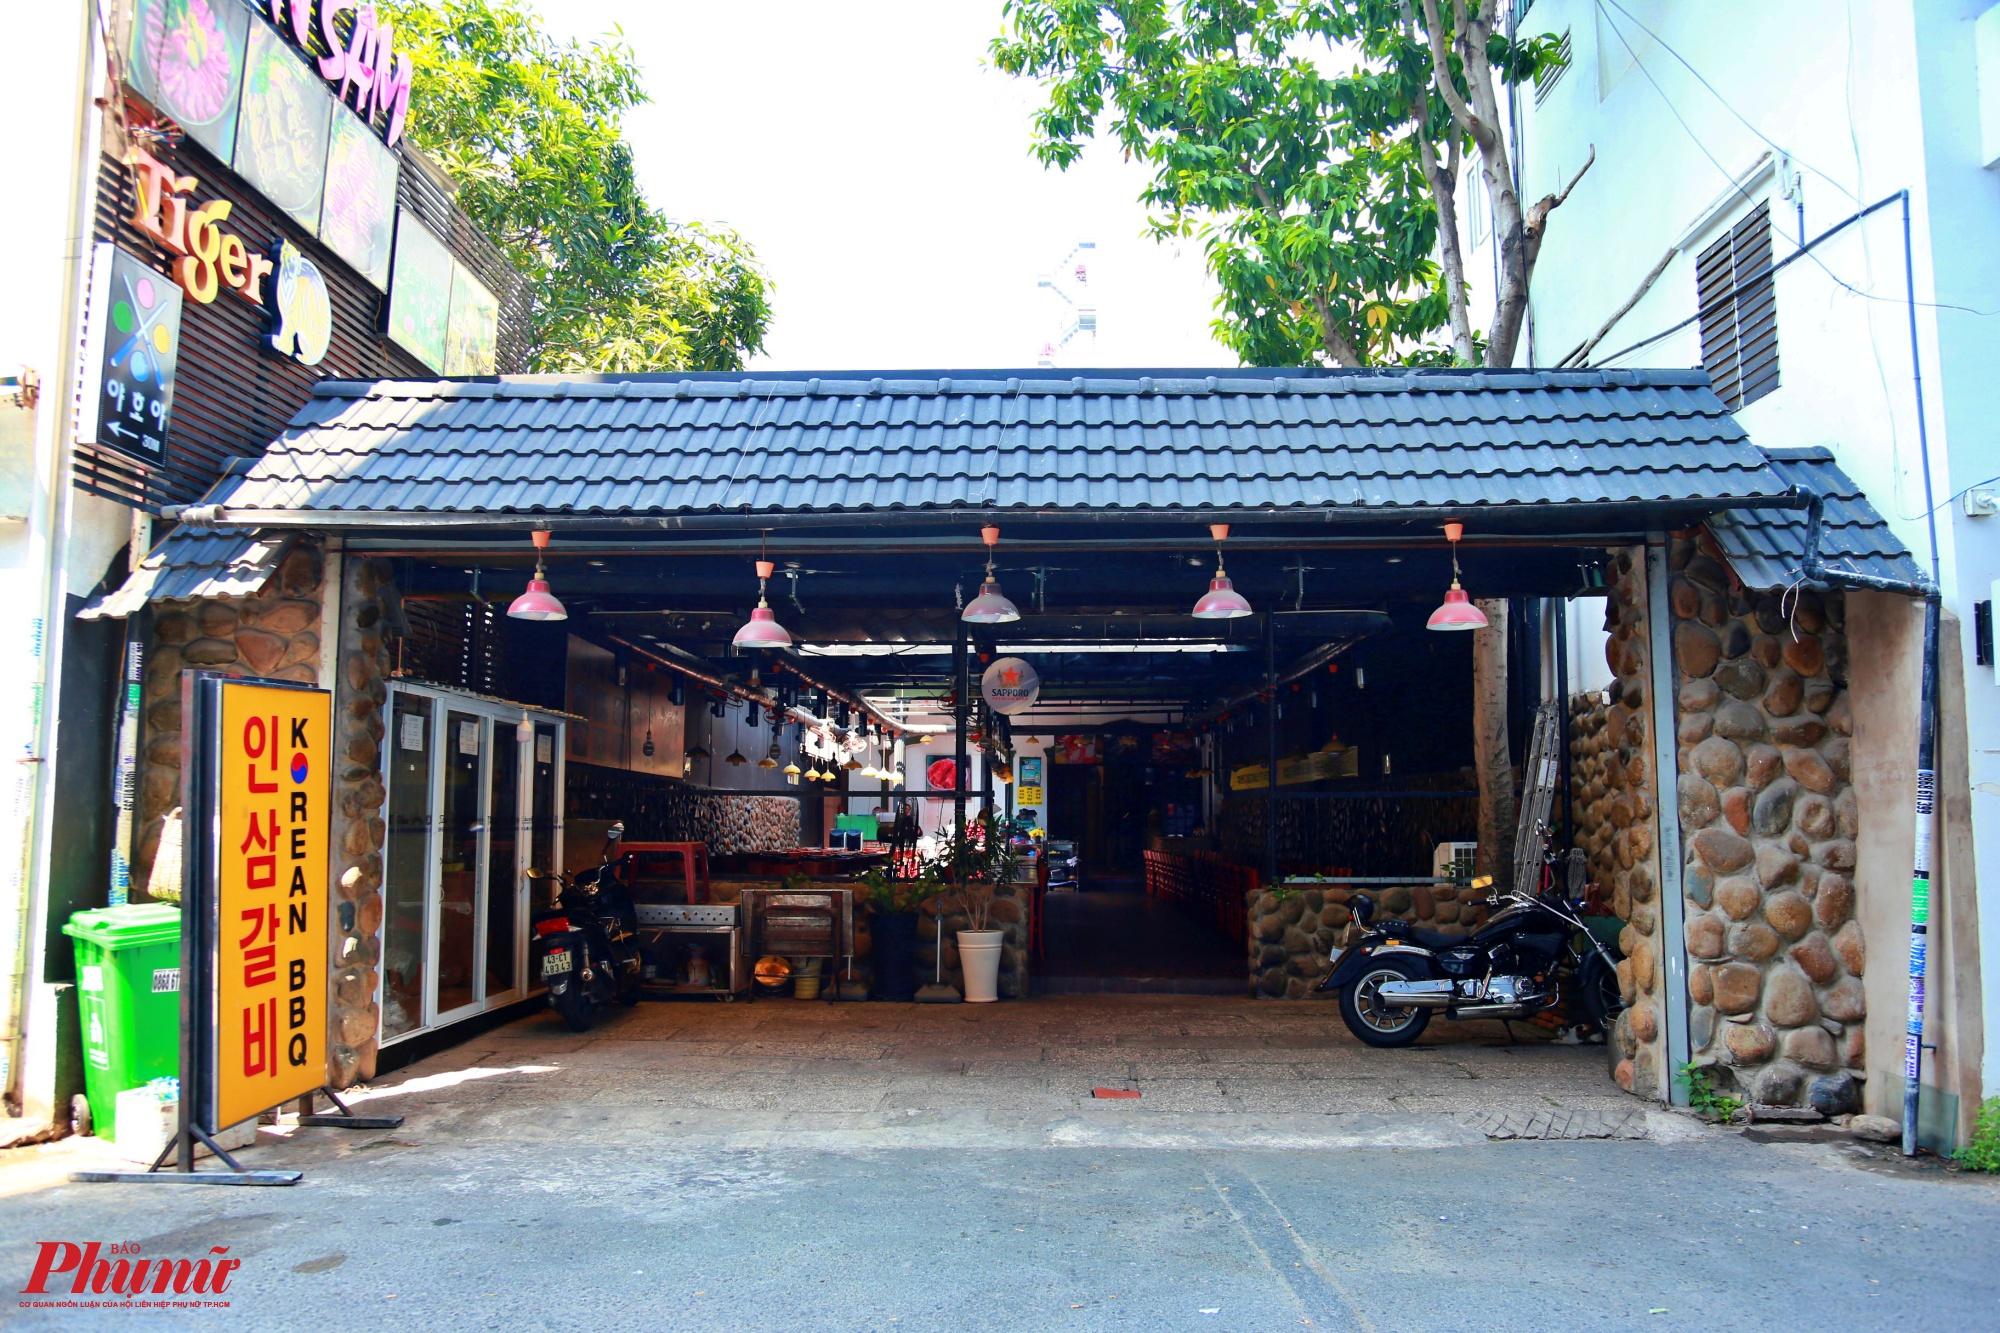
có những chiếc đèn được treo ở mái hiên trước căn nhà